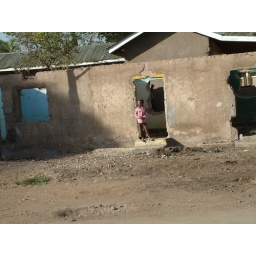
Arusha boy in door